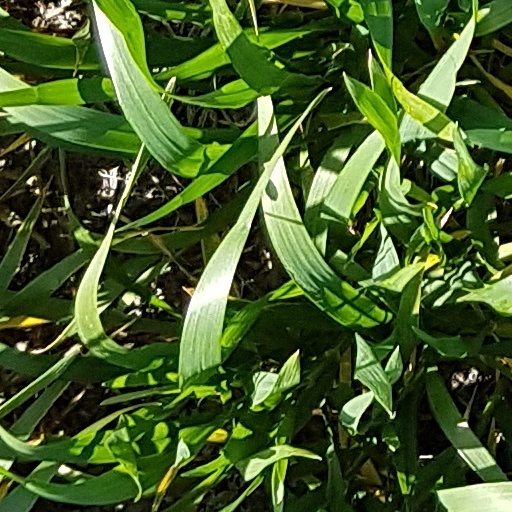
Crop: wheat